By Any Name

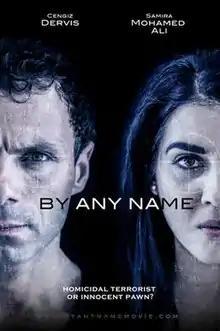

By Any Name is a 2016 British action thriller film, that has won two awards at the 2016 North Wales International Film Festival and is based on the book of the same name by Catrin Collier. The film follows the story of John West who is admitted to a psychiatric ward suffering from trauma-induced amnesia after he was found half naked running down a motorway and covered in blood. He has no memory of who he is. All he can recall is a detailed knowledge of sophisticated weaponry and military techniques that indicates a background in terrorism.